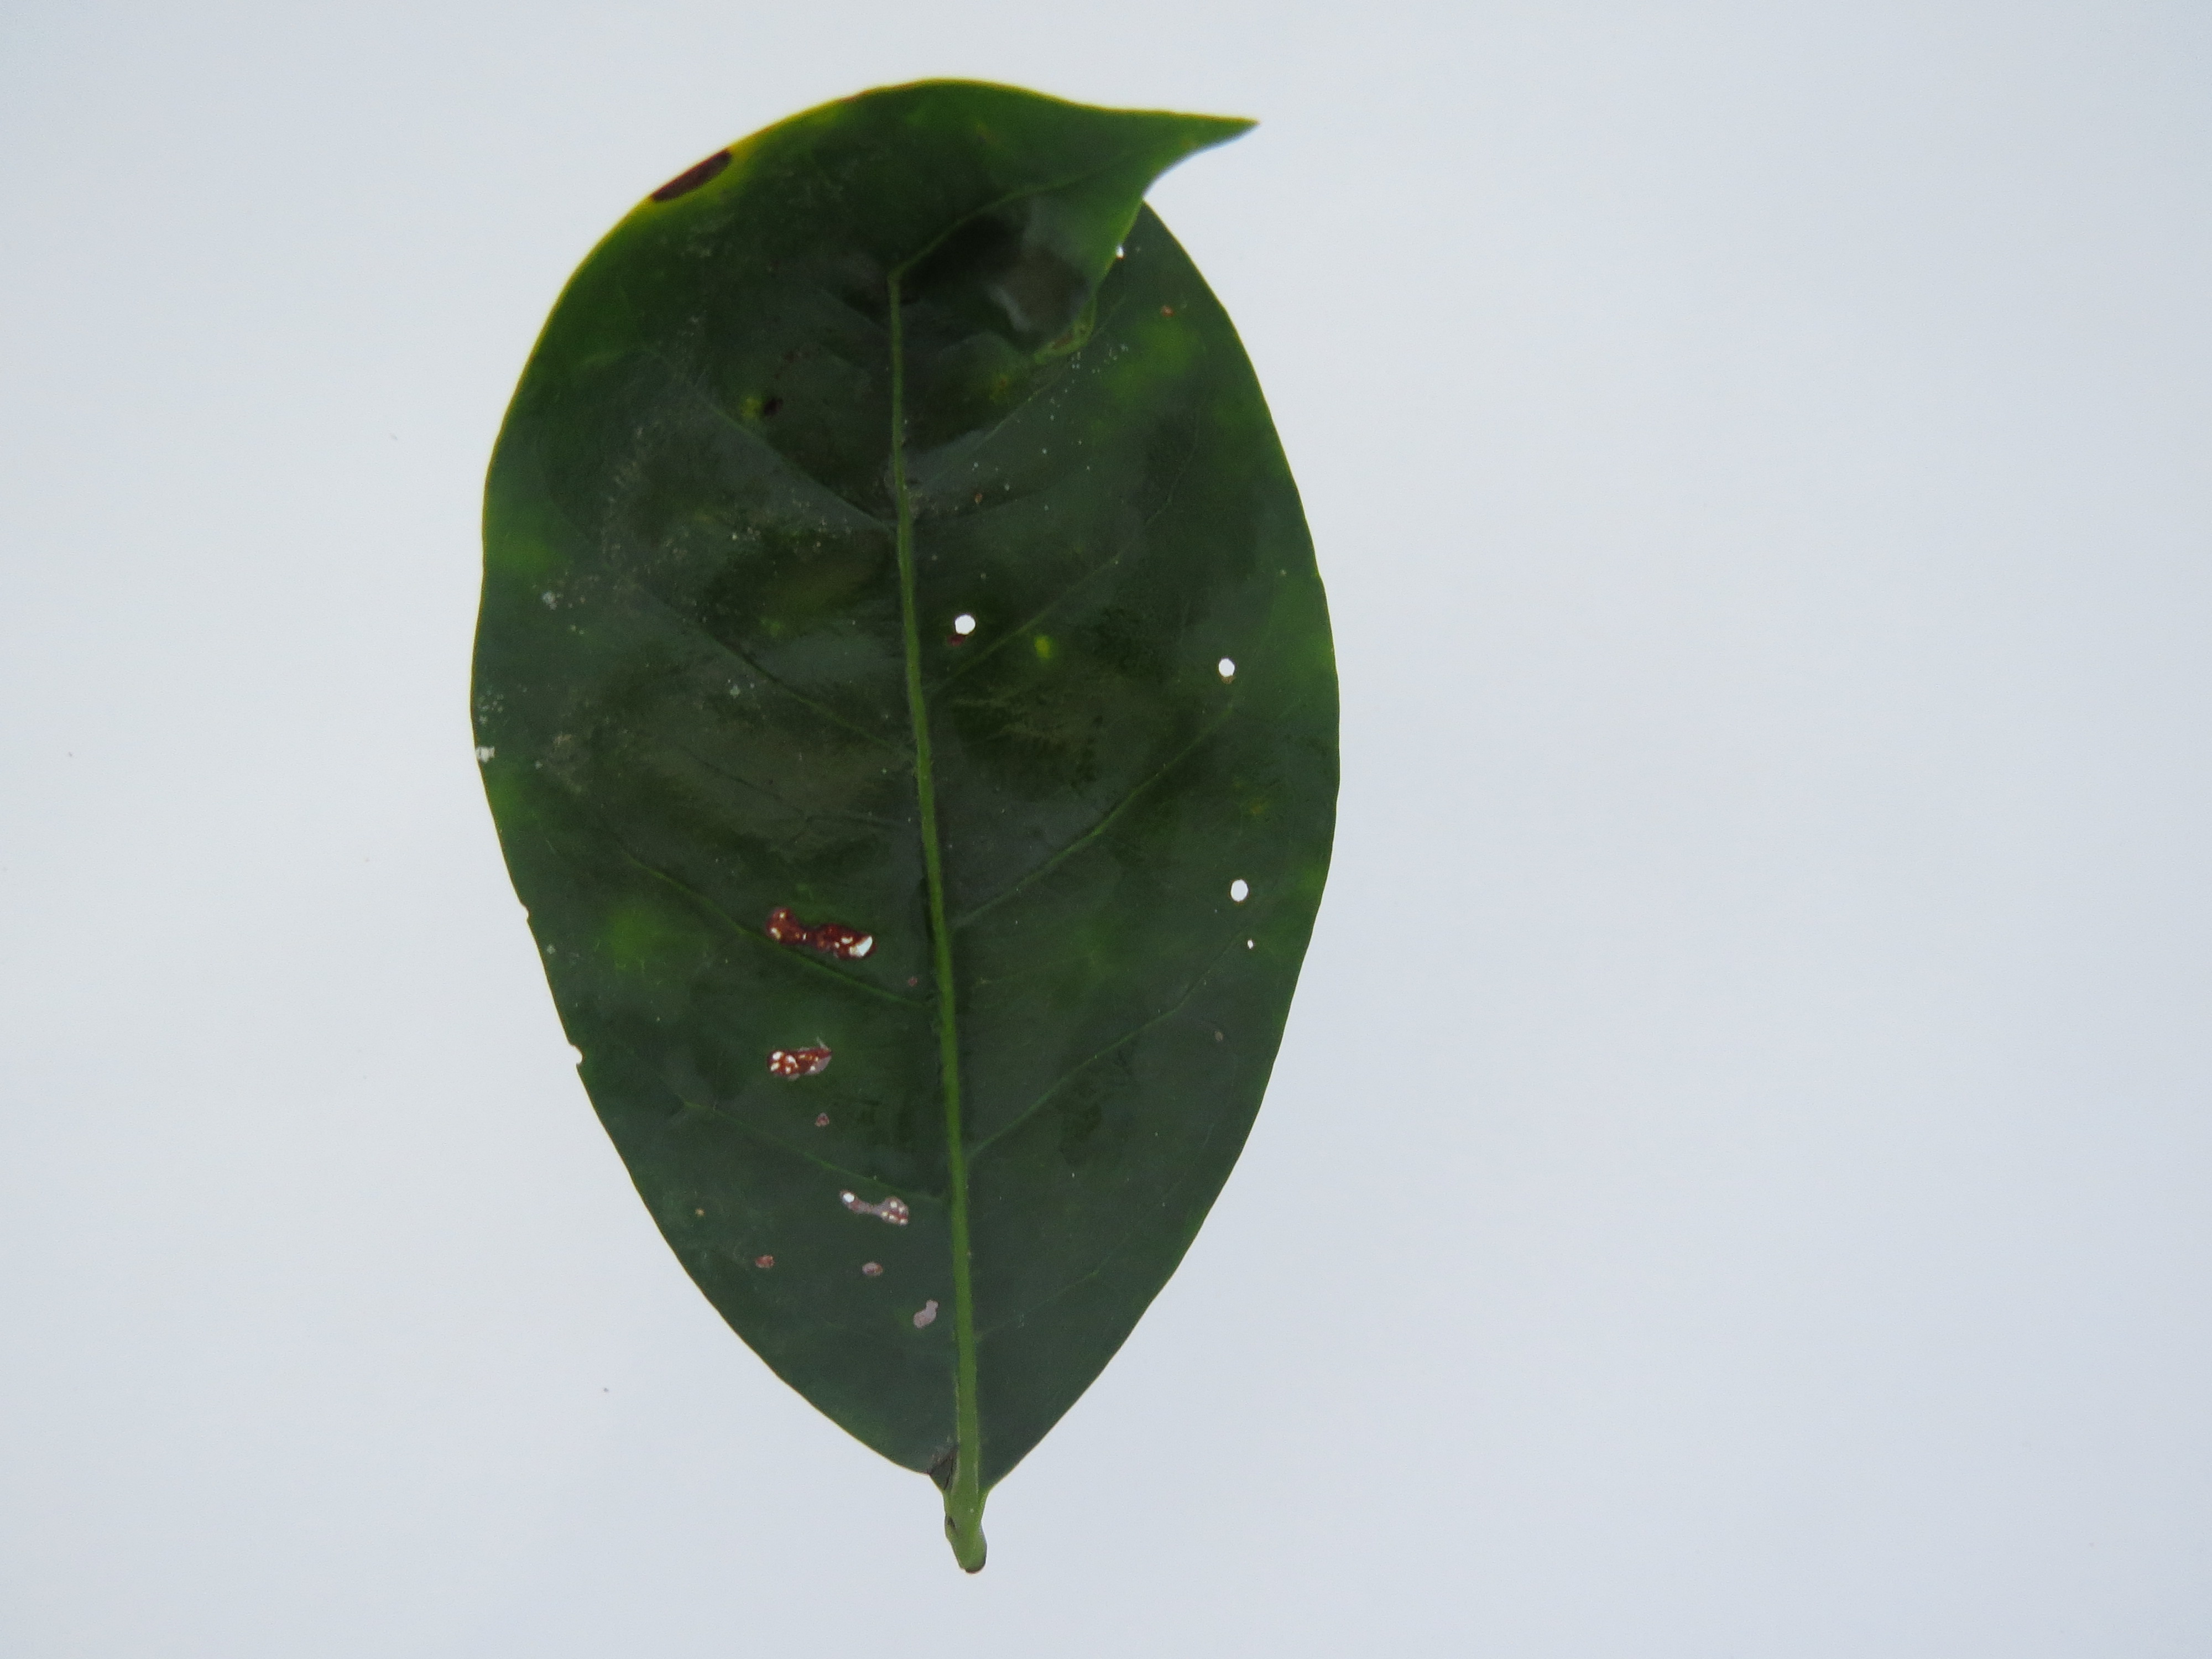
Label: boron-B